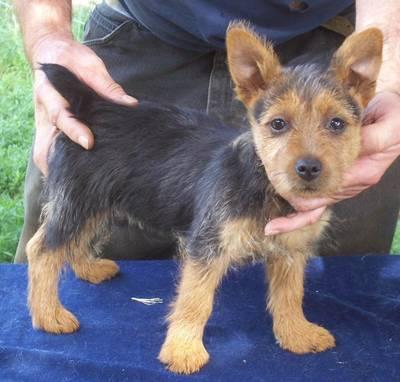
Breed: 202-n000020-Australian_terrier